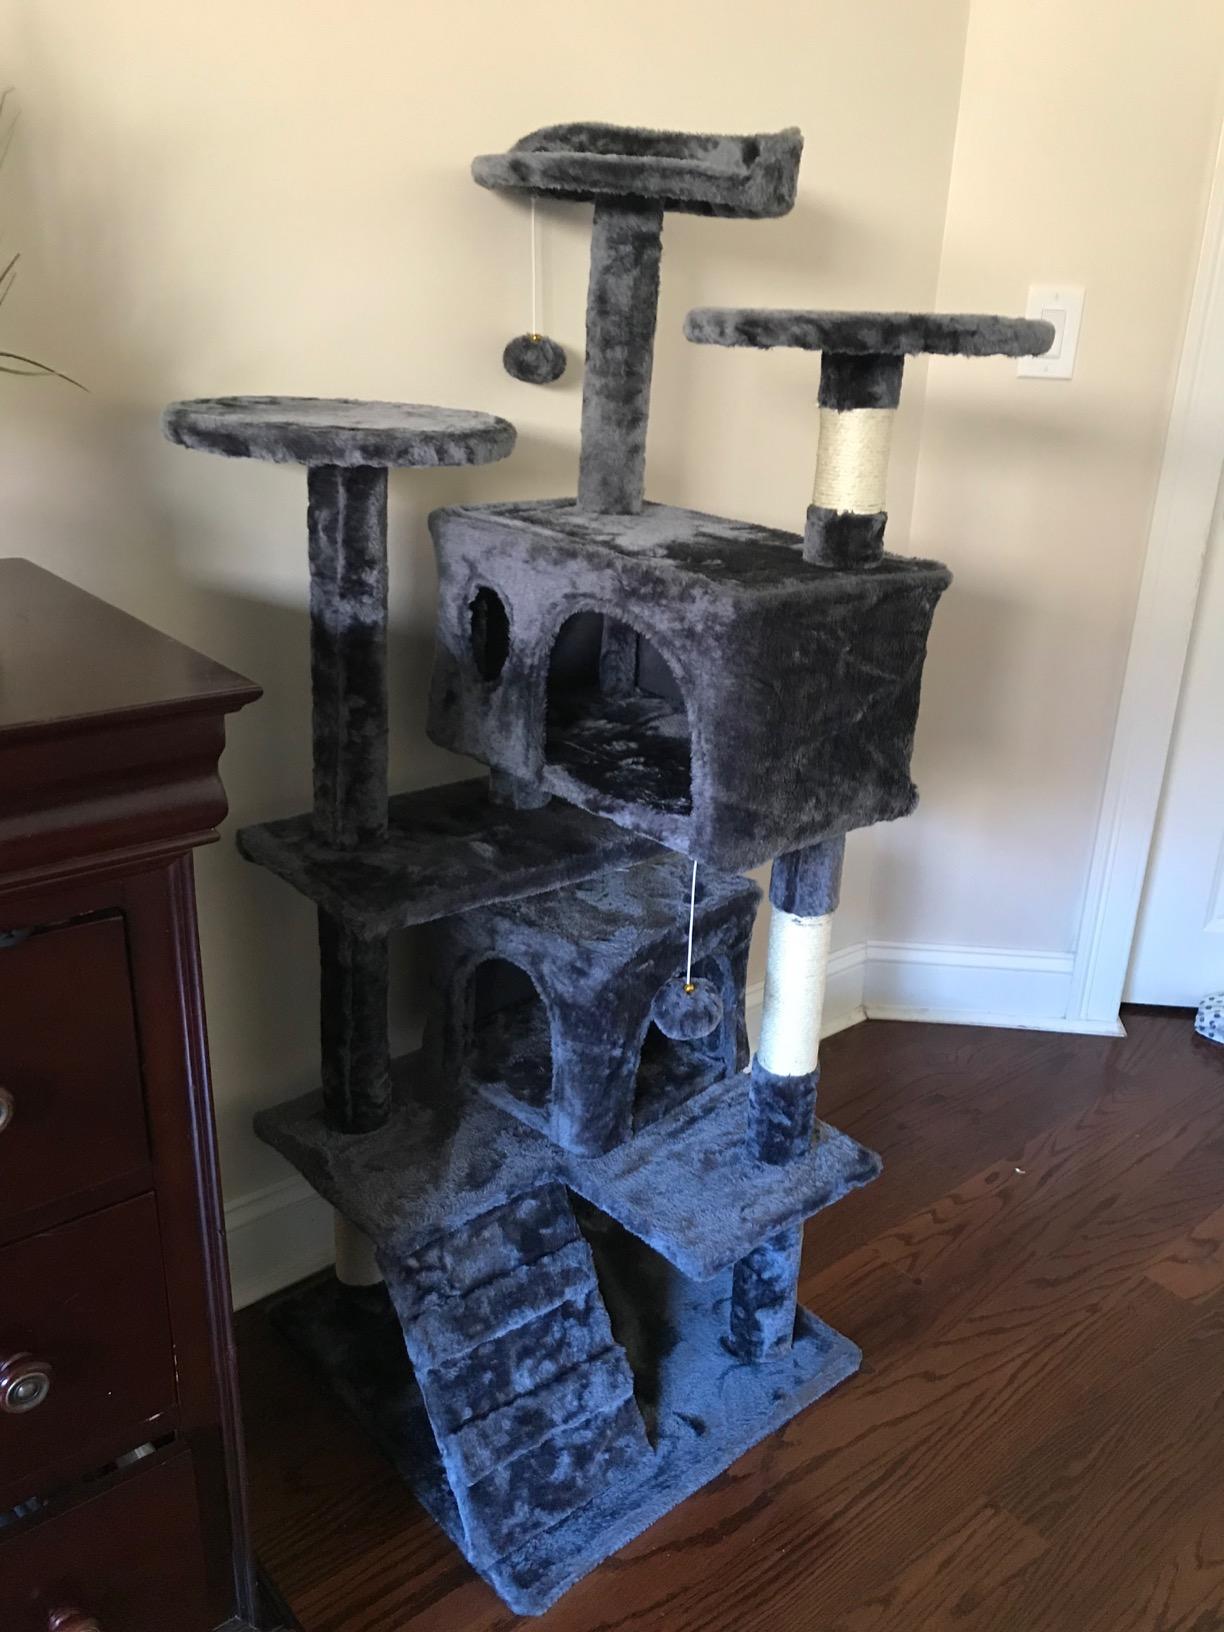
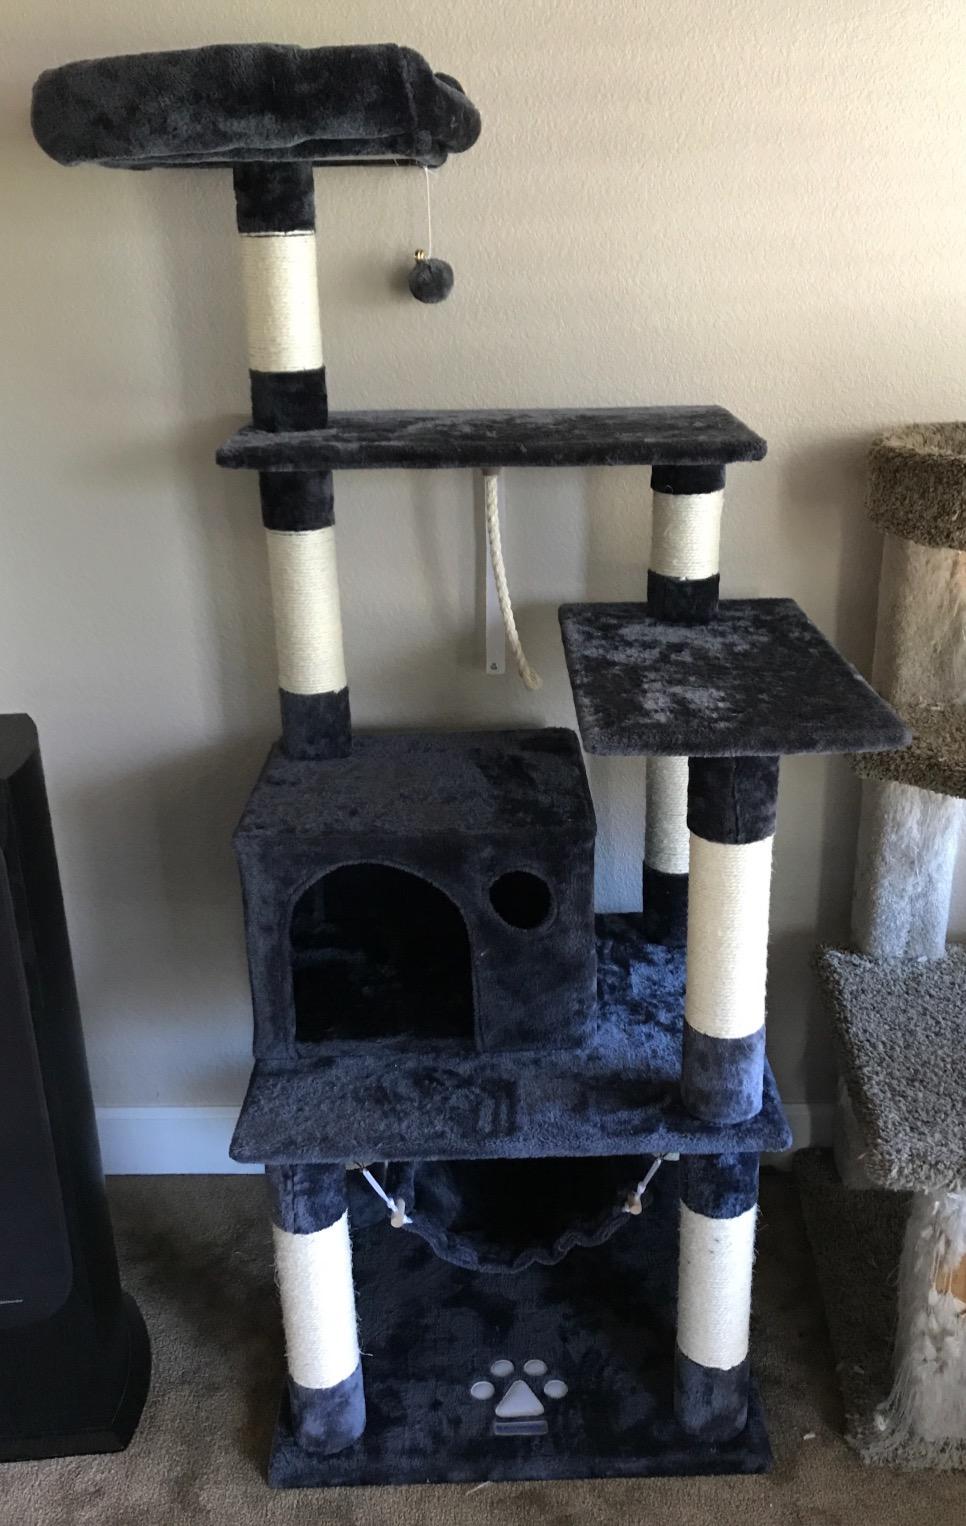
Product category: items_cat tree
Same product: no